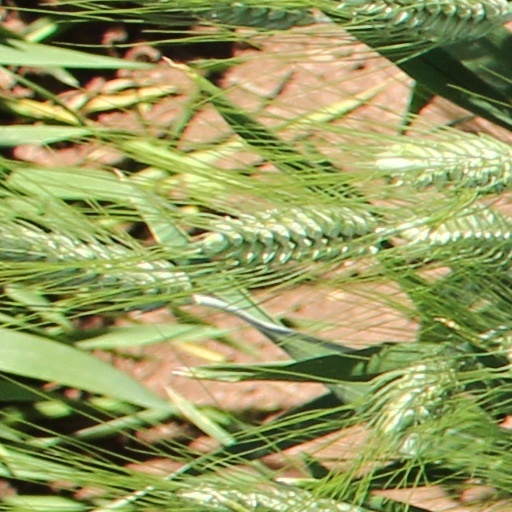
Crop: wheat